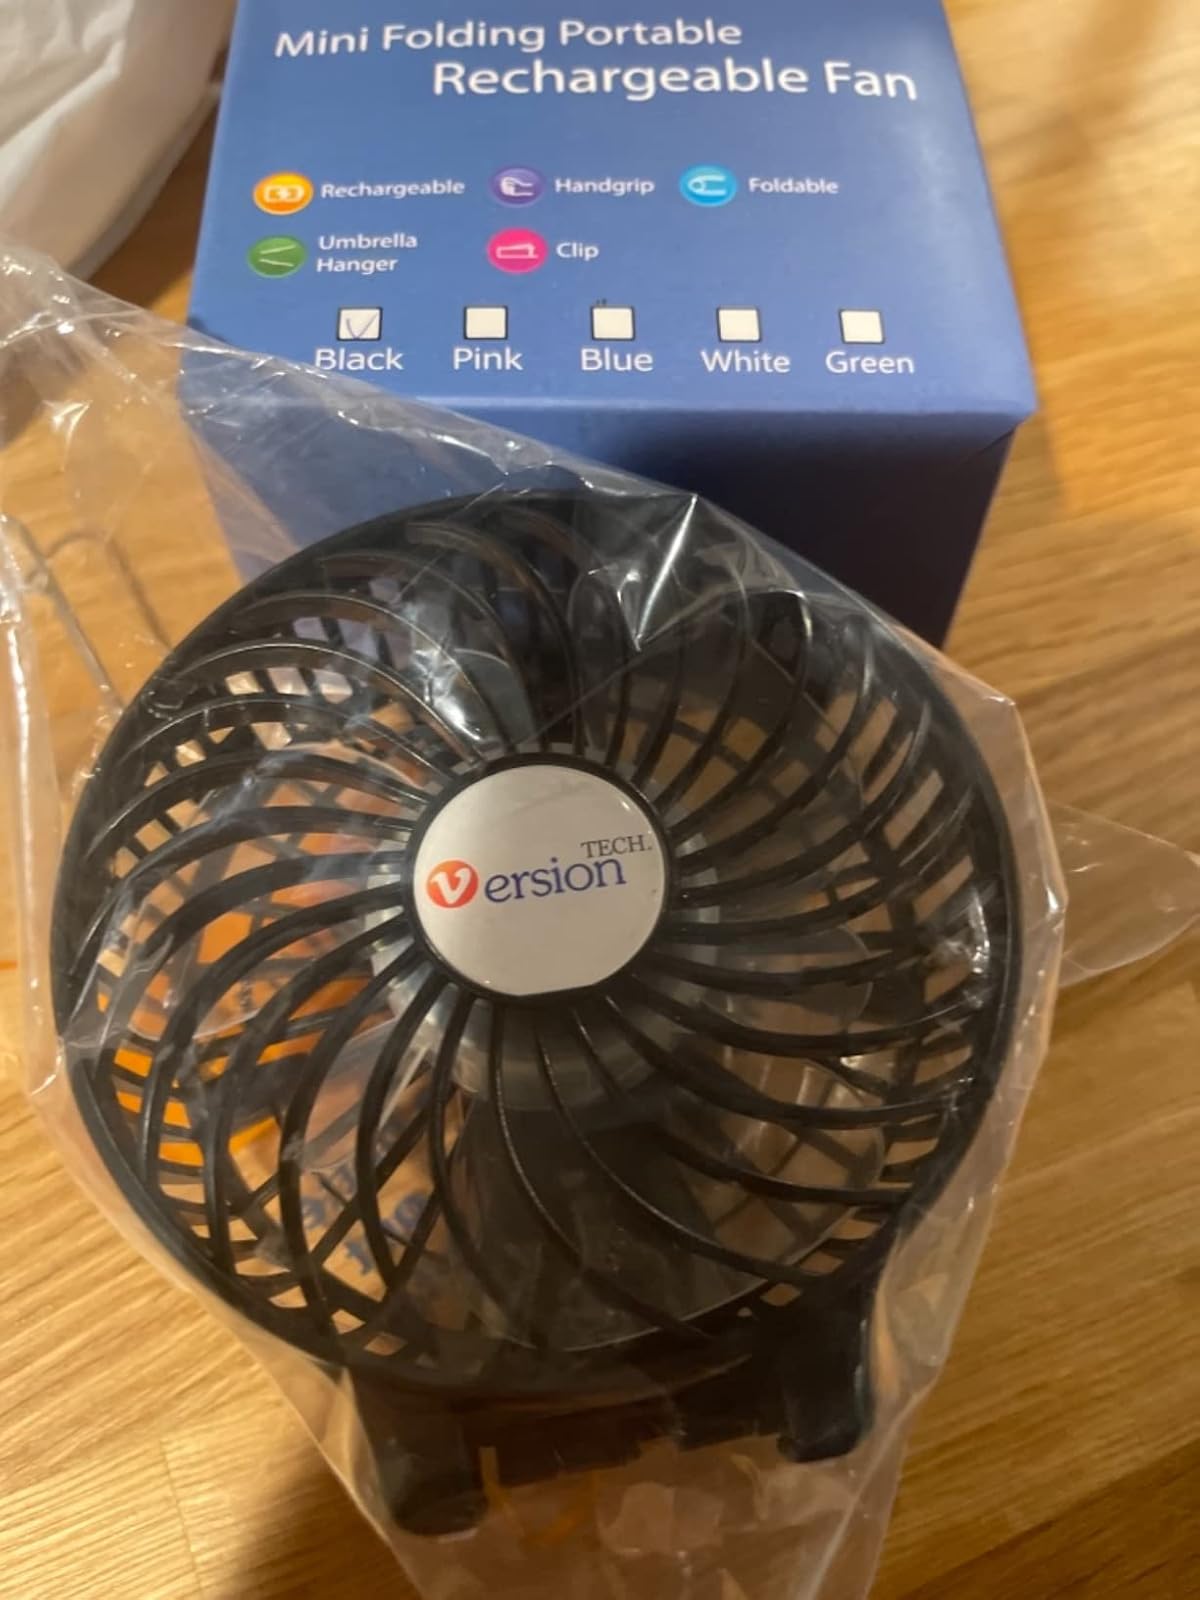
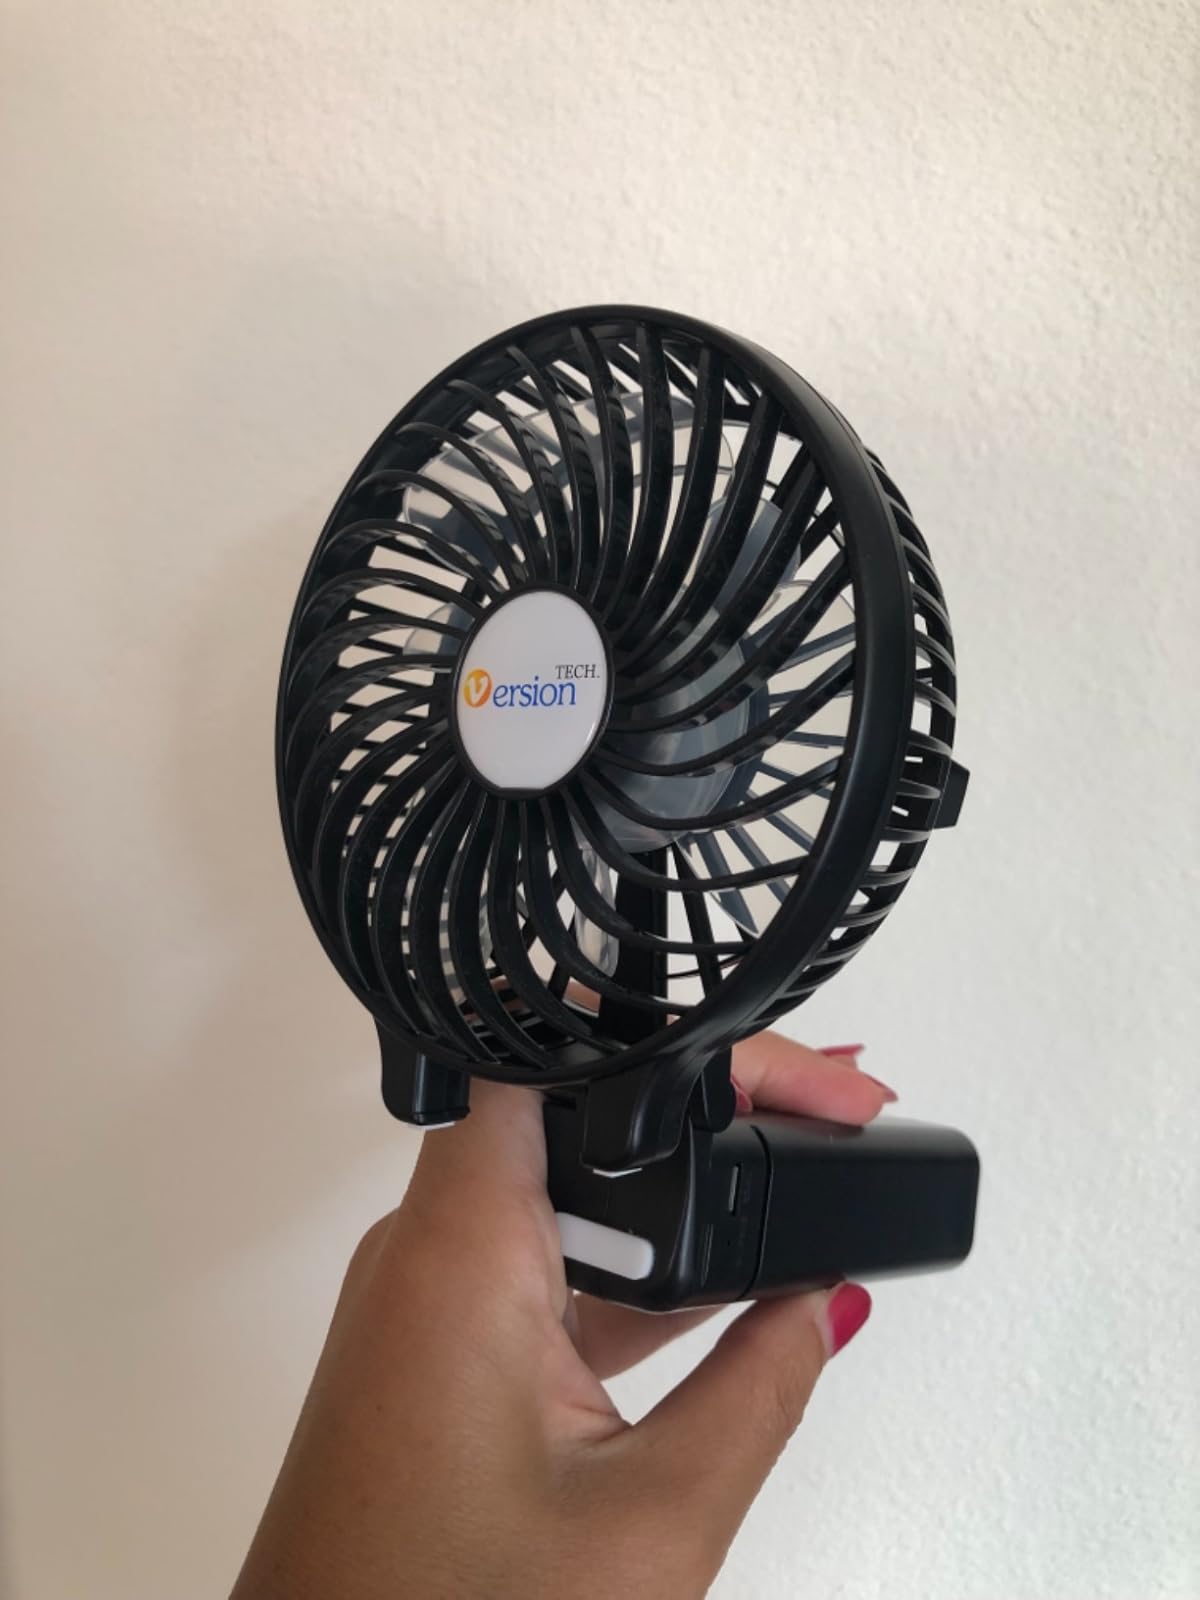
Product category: fan
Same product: yes